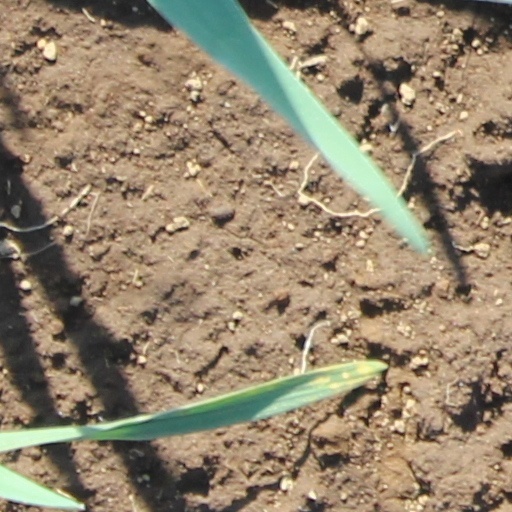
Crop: wheat